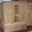
Label: wardrobe